List of Top Country Albums number ones of 2009

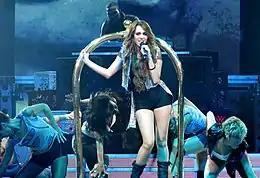
Miley Cyrus performed the majority of the songs on of "", in which she also starred. The soundtrack album spent nine weeks at number one.

Top Country Albums is a chart that ranks the top-performing country music albums in the United States, published by "Billboard". In 2009, 16 different albums topped the chart; placings were based on electronic point of sale data from retail outlets.